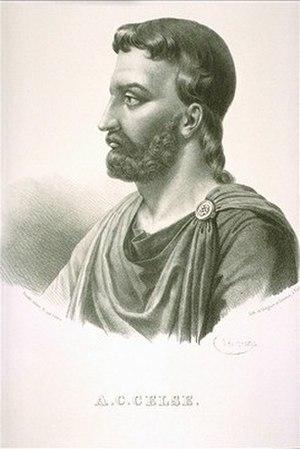
L’histoire de la médecine dentaire est une partie de l'histoire de la médecine, et l'étude des développements historiques de la médecine dentaire, y compris des biographies des personnes qui ont influencé la médecine dentaire de leur temps. Cette histoire s'étend très loin dans le passé. Ainsi, au Danemark, la preuve de l'ouverture d'une molaire remonte au néolithique. Le traitement conservatoire des dents chez les anciens paysans du Pakistan a pu être prouvé dans l'intervalle de 7 000 à 5 500 ans av. J.C, et ce avec l'intention de « réparer » les dents, et éventuellement même de combler les cavités. Depuis les Sumériens, on a cru jusqu'aux temps modernes qu'un ver dans la dent était responsable de la carie. Les premiers travaux sur la technique dentaire ont été faits au milieu du Iᵉʳ millénaire av. J.-C. par les Étrusques et les Phéniciens. L'influence des savants romains et grecs a été déterminante au Moyen Âge tant dans le monde chrétien que dans le monde arabe.
Aulus Cornelius Celsus, francisé en Celse, est un polygraphe de l'Antiquité.